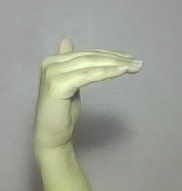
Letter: khaa